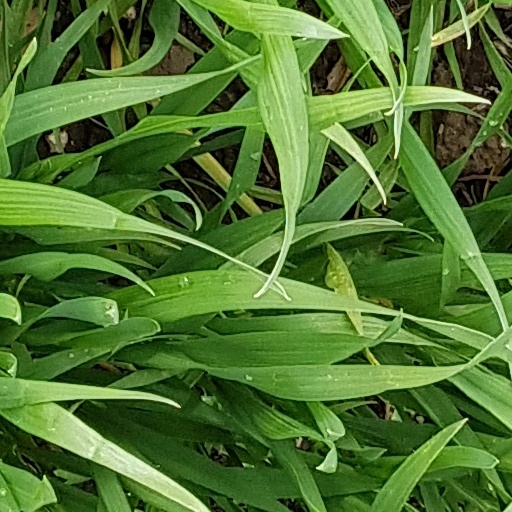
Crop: wheat